Gustave d'Eichthal

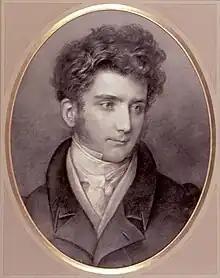
Gustave d'Eichthal

Gustave Séligmann d'Eichthal (3 March 1804, Nancy, Meurthe-et-Moselle - 9 April 1886, Paris) was a French writer, publicist, and Hellenist.